James Dobson

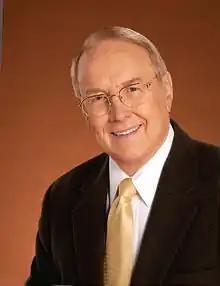
Dobson 2007

(born April 21, 1936) is an American evangelical Christian author, psychologist, and founder of Focus on the Family (FotF), which he led from 1977 until 2010. In the 1980s, he was ranked as one of the most influential spokesmen for conservative social positions in American public life. Although never an ordained minister, he was called "the nation's most influential evangelical leader" by "The New York Times" while "Slate" portrayed him as a successor to evangelical leaders Jerry Falwell and Pat Robertson.